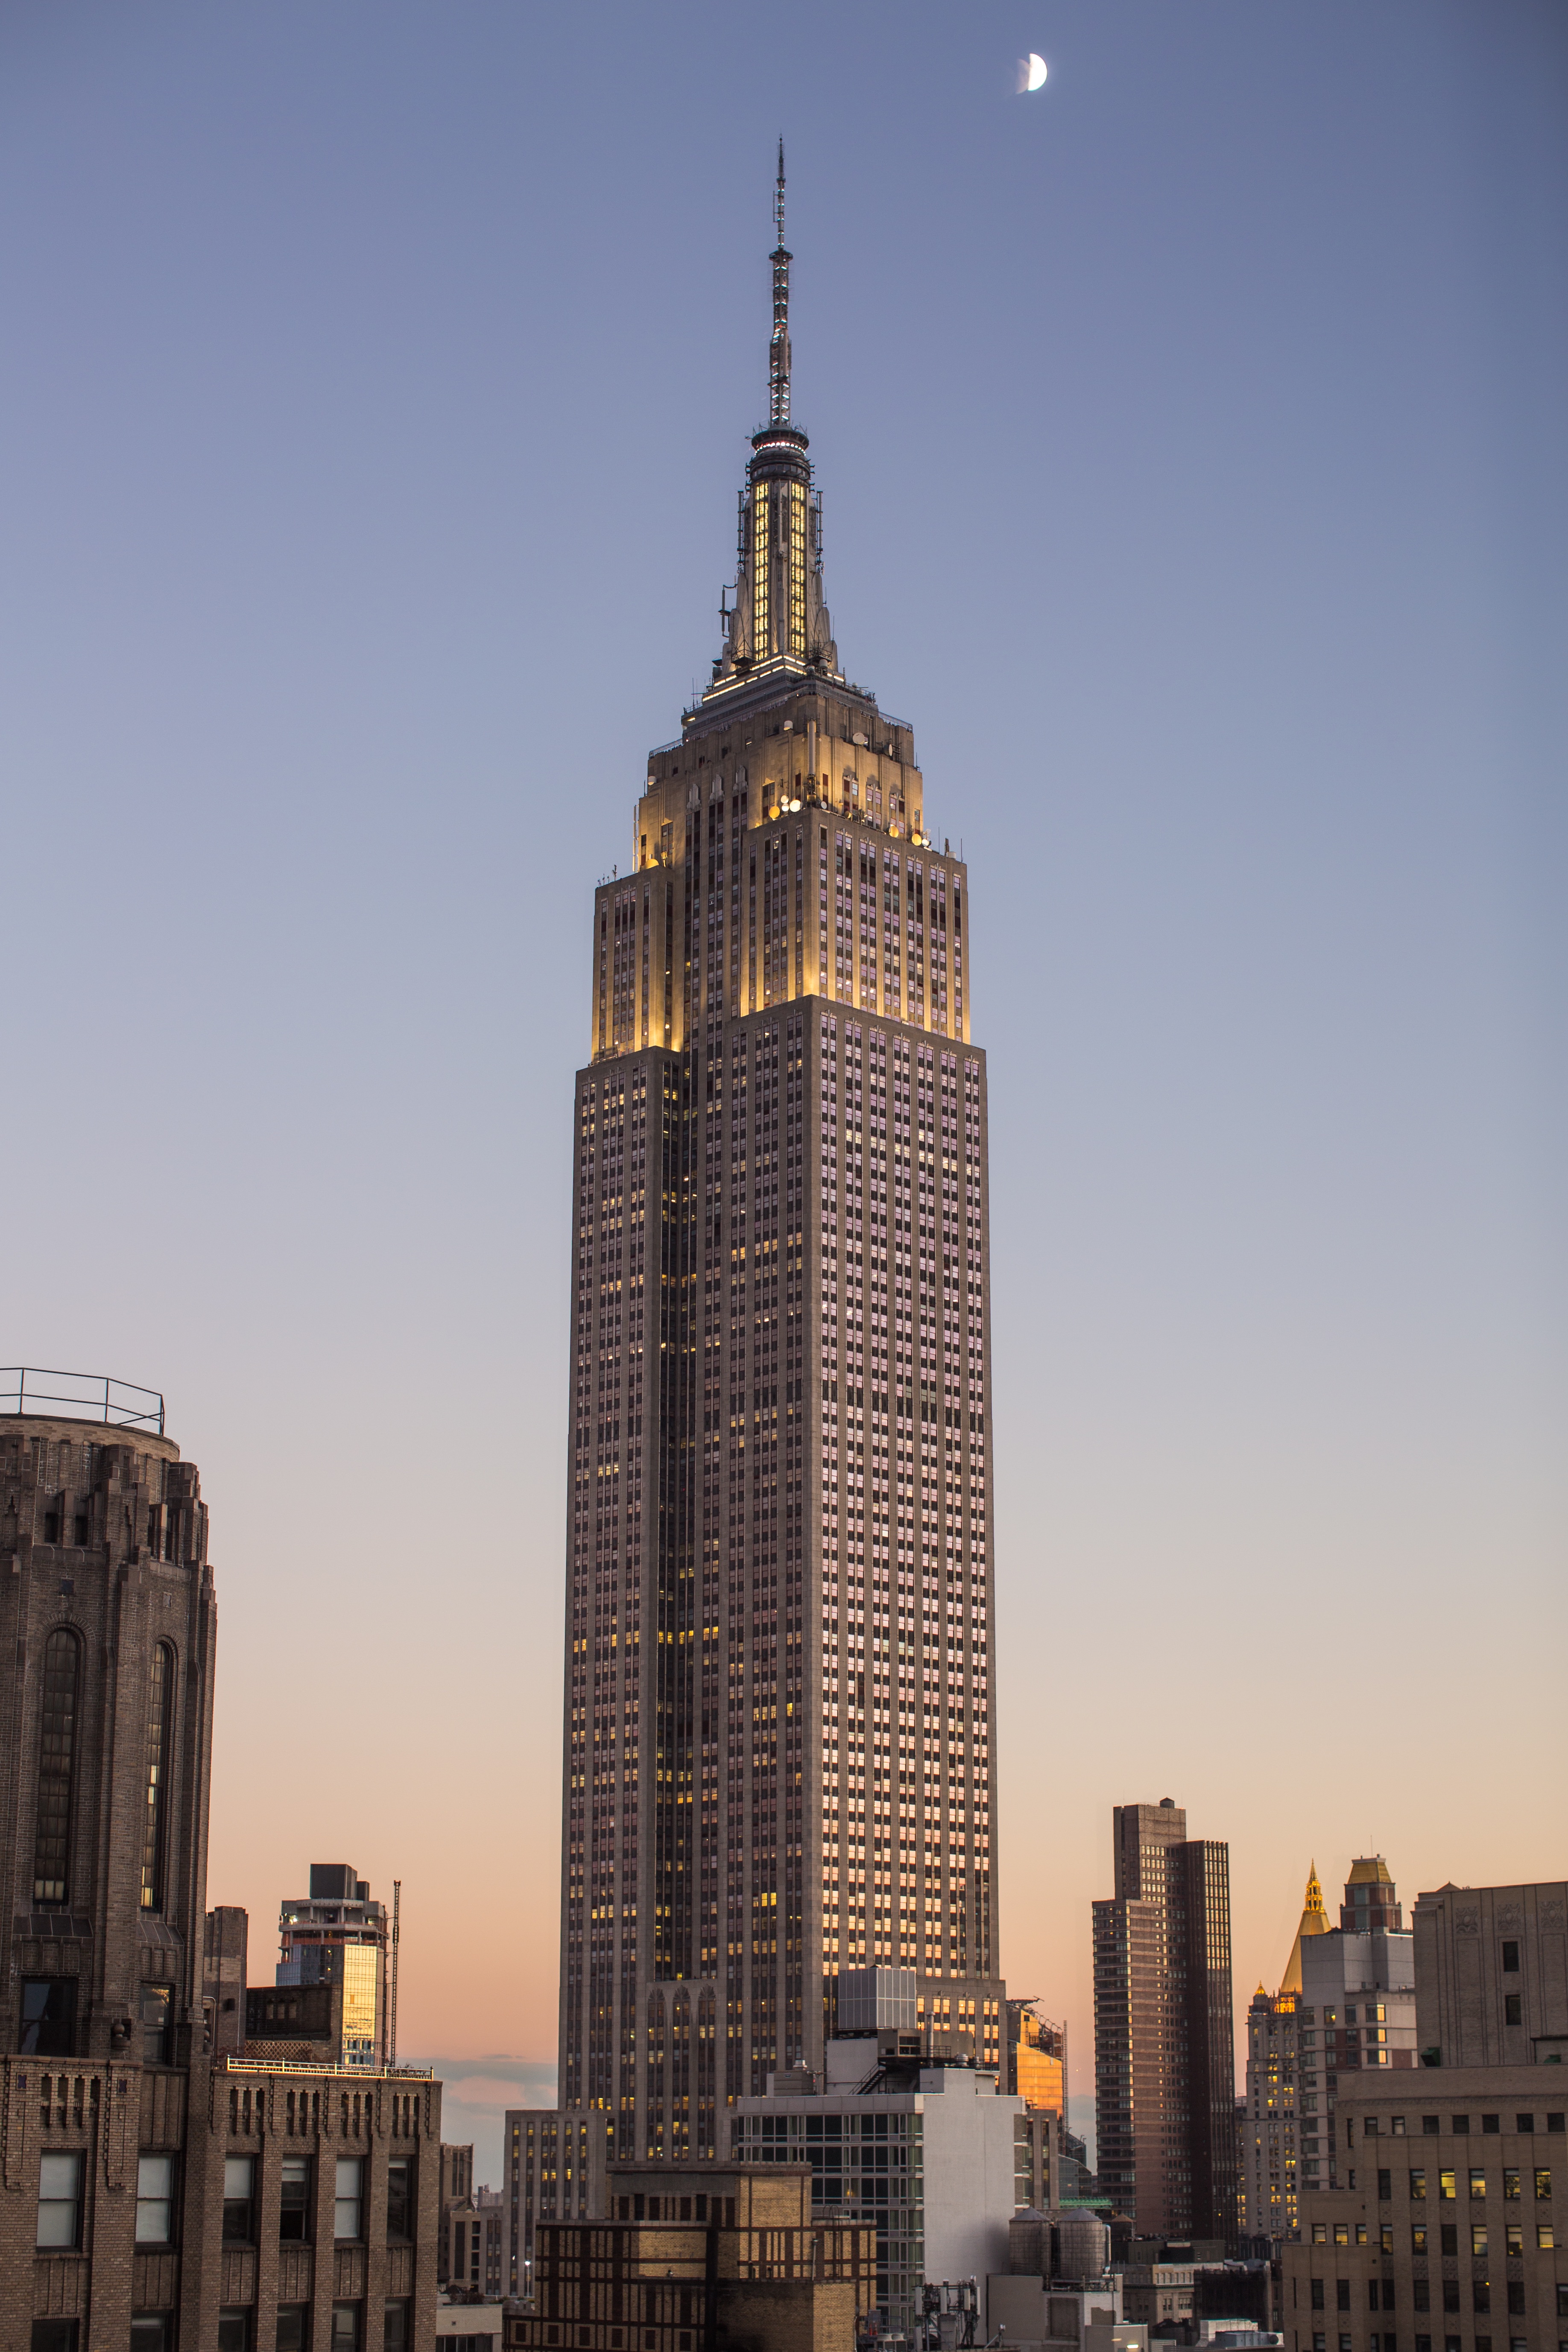
sunset, skyline, building, city, skyscraper, new york, cityscape, downtown, dusk, evening, tower, landmark, empire state building, tower block, spire, steeple, metropolis, urban area, human settlement, metropolitan area